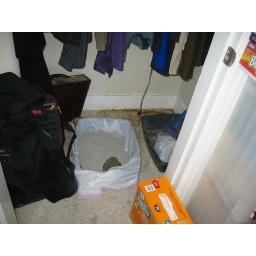
180 Litter box in bedroom closet Whew!! (4)